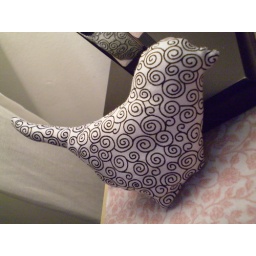
birds in my house